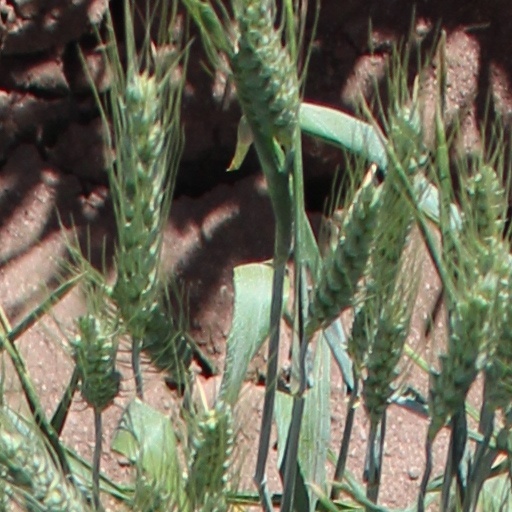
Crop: wheat